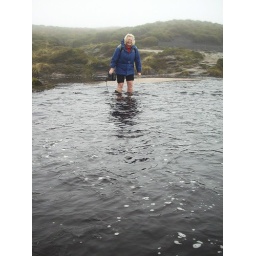
We found the slowest moving bit of water to wade across in our bare tootsies.